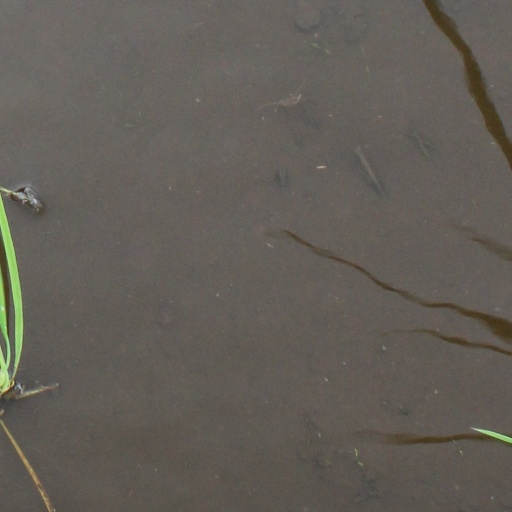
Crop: rice